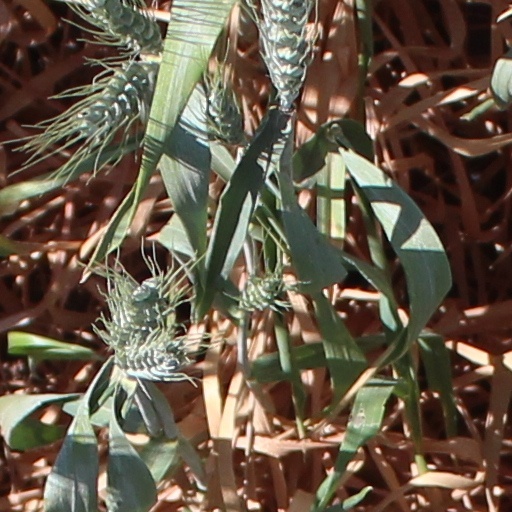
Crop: wheat